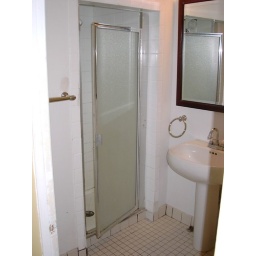
Old plastic shower door full of permanent mold and leaked water all over the floor